Châteaubriant

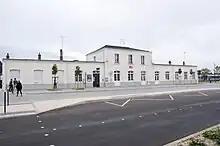
The railway station.

Châteaubriant is connected to the regional major roads and to the surrounding villages by several minor roads, such as the RD 163 which connects the town to Rennes and Candé, the RD 178, which goes to Nantes, and the RD 771, linking Châteaubriant to Laval and Nozay.